Question: Please indicate a possible affordance area of hold_scissors that can be used for holding
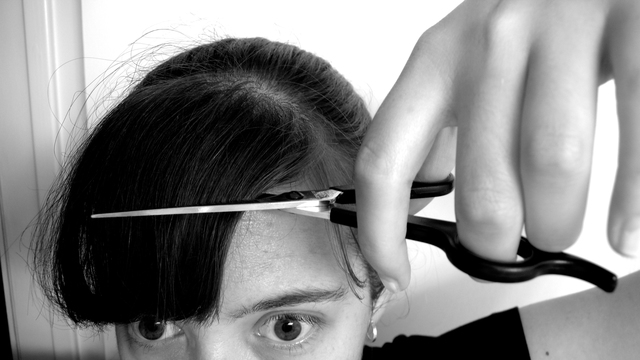
Answer: [331.5, 167.5, 615.5, 288.5]